Jawun Evans

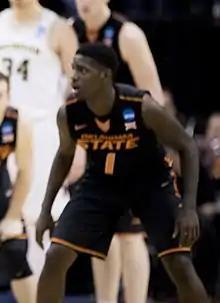
Evans with Oklahoma State in 2017

Jawun B. Evans (born July 26, 1996) is an American professional basketball player who last played for the Maine Celtics of the NBA G League. A point guard, he played college basketball for Oklahoma State, Evans was named an All-American in the 2016–17 season.